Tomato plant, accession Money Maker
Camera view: tilt-top (135 deg); turntable rotation: 300 degrees
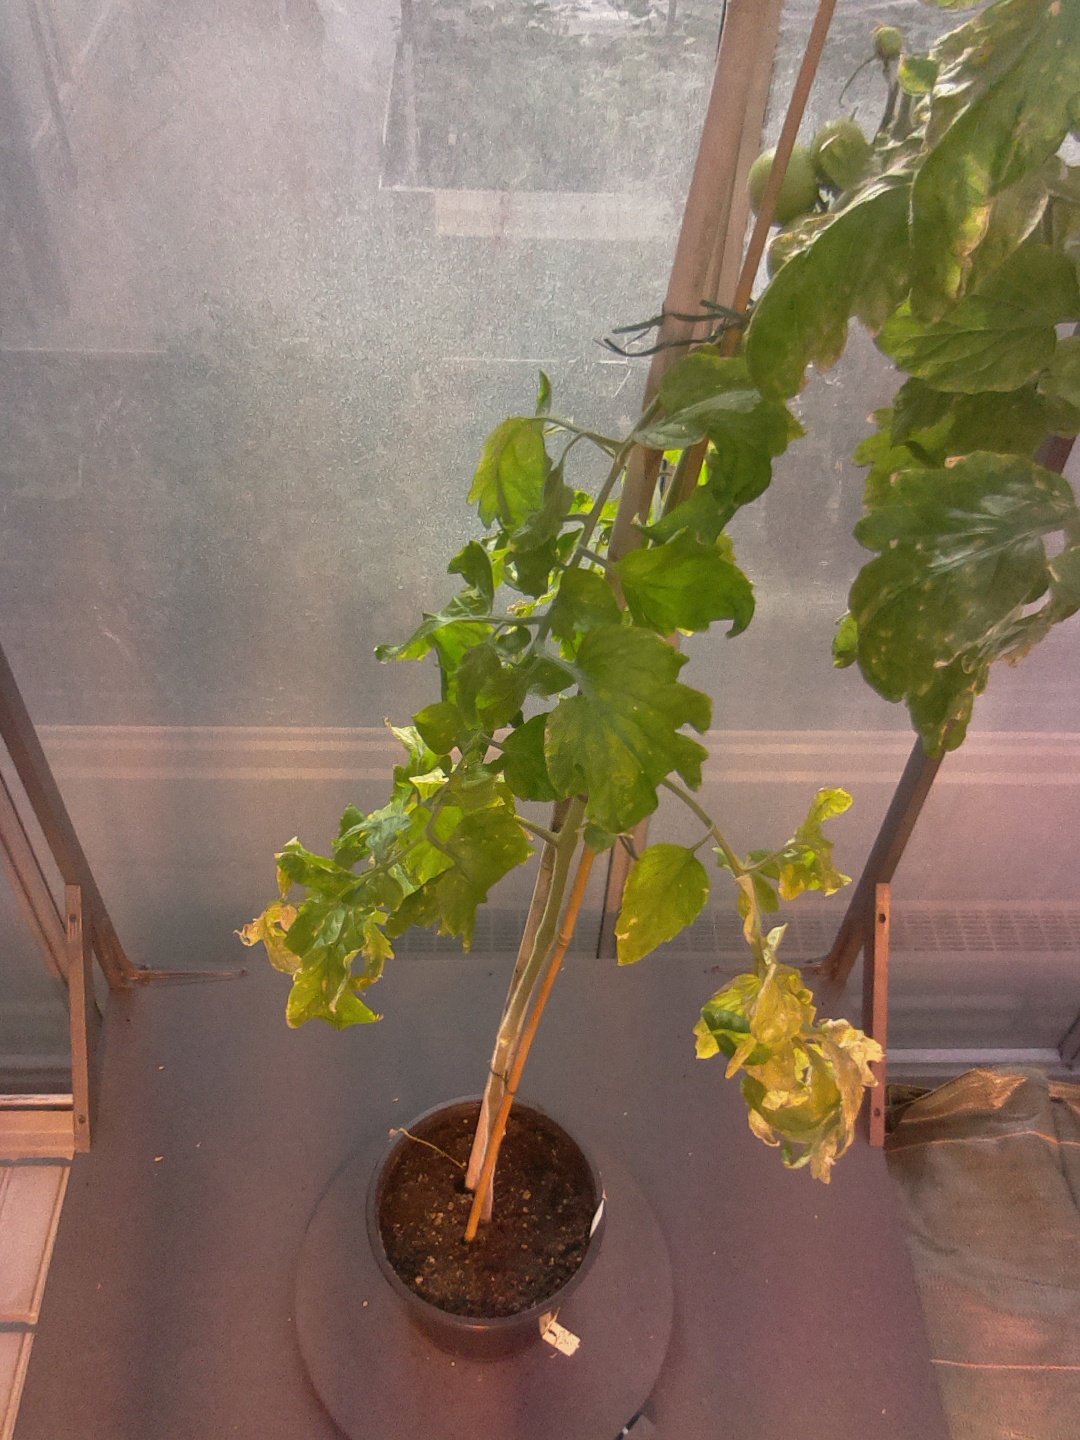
BBCH growth stage 78: 80% -90% of final fruit size